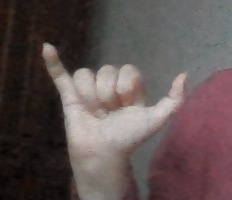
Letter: ya